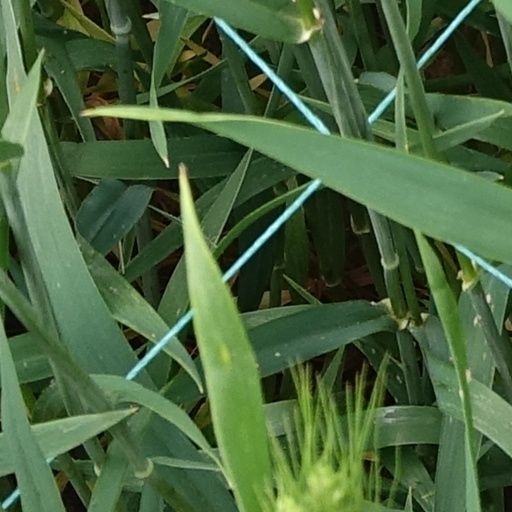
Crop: wheat